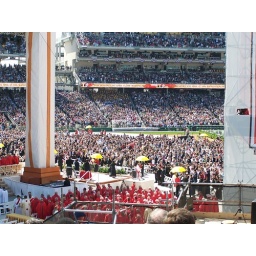
Communion stations on the field were marked by the yellow umbrellas